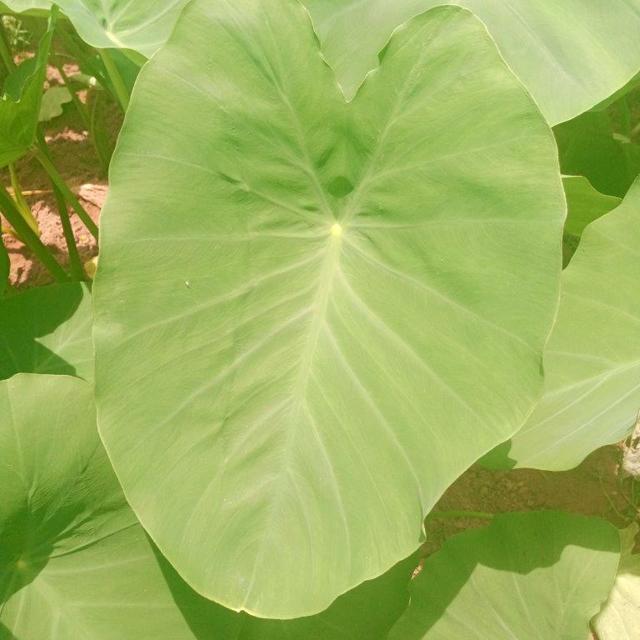
Label: Healthy